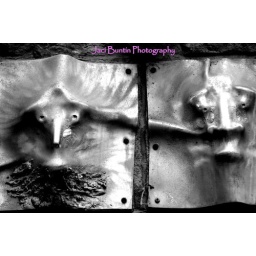
This was the same house and this is what is right above the window and I loved it